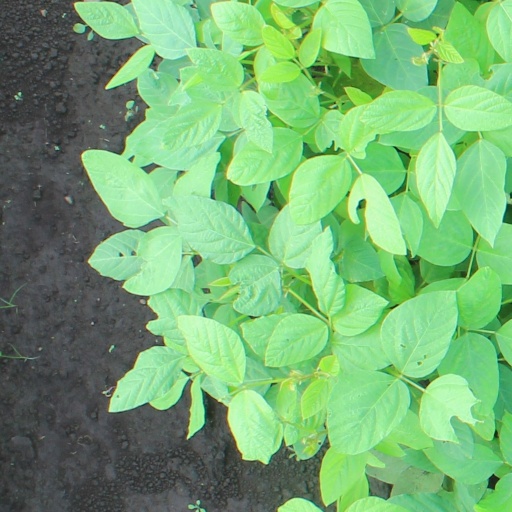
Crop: soybean